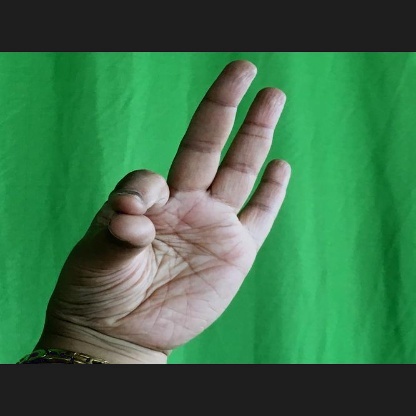
Mudra: Hamsasyam